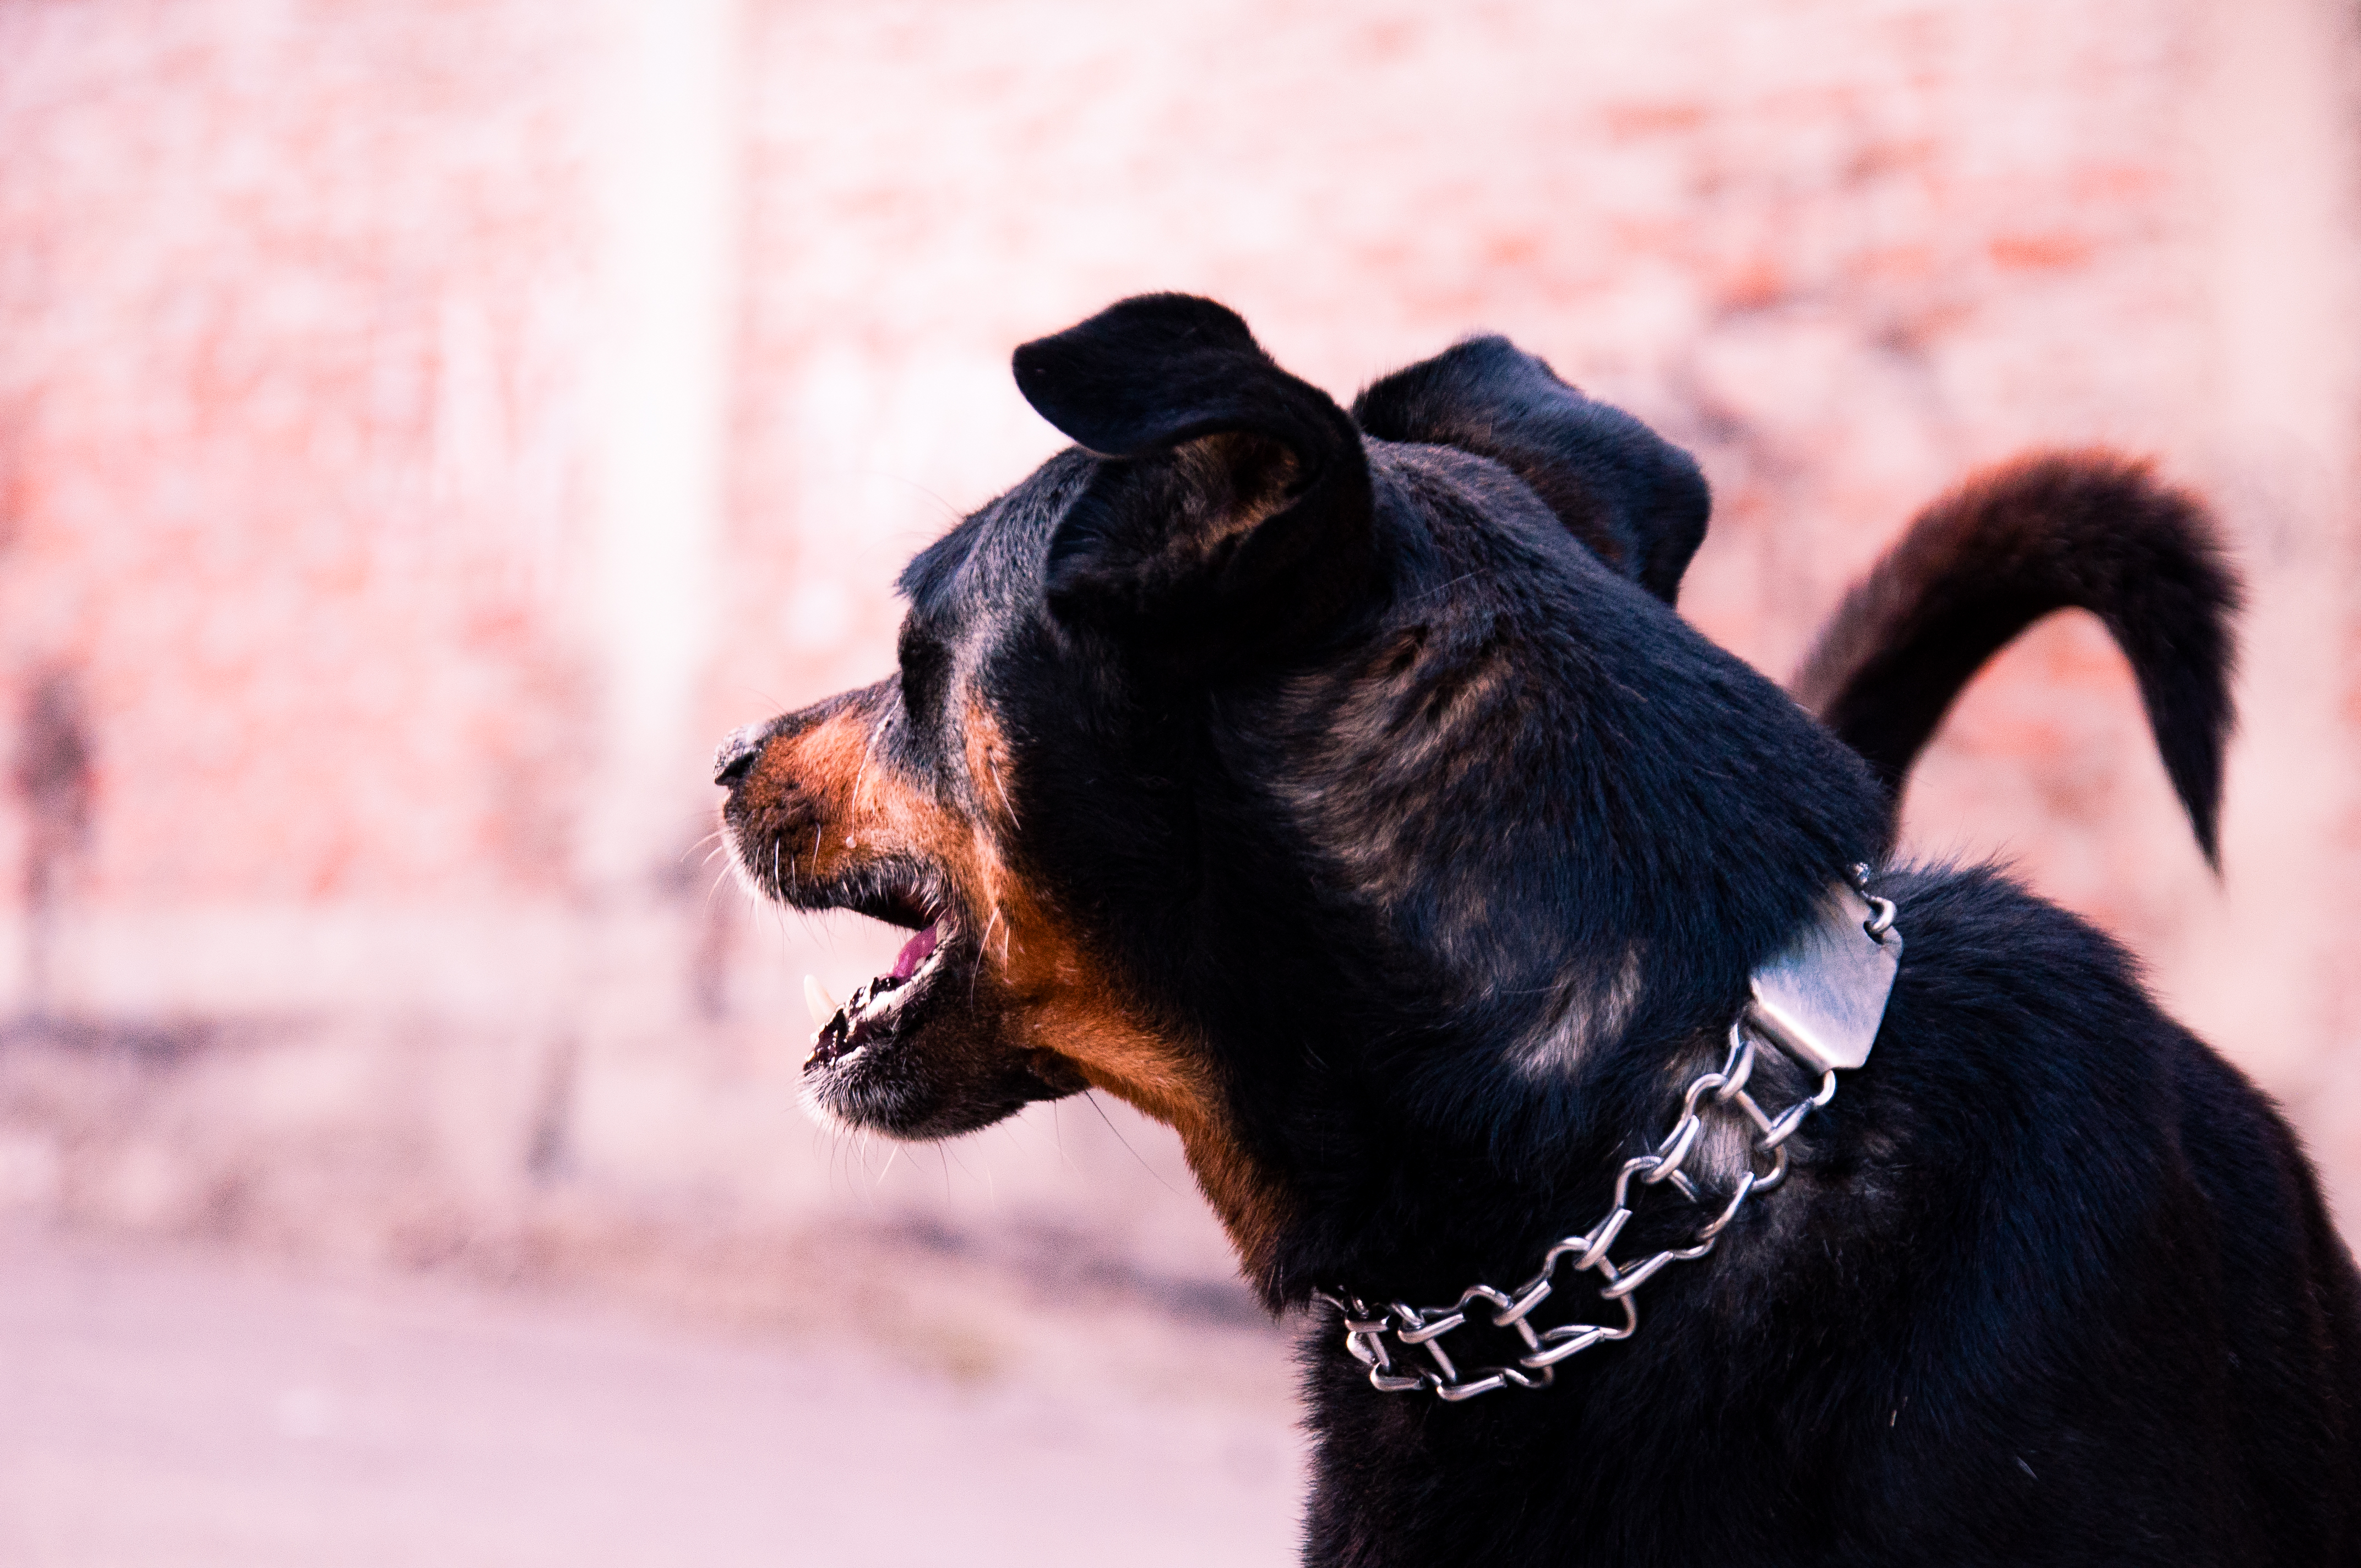
dog, canidae, mammal, dog breed, rottweiler, snout, dog collar, carnivore, collar, guard dog, miniature pinscher, sporting group, pinscher, companion dog, german pinscher, ear